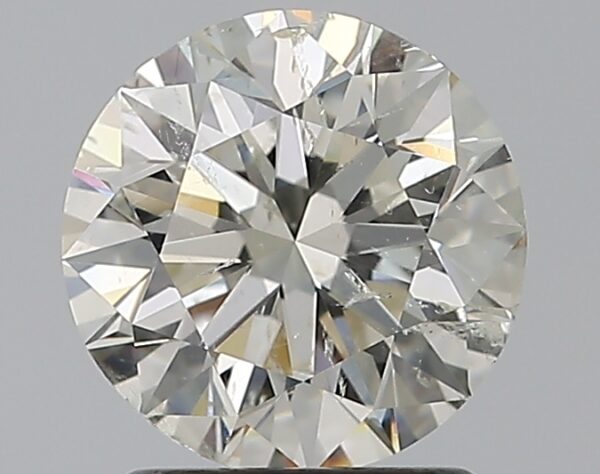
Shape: round
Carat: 1.5
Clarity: SI2
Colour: K
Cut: EX
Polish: EX
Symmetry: EX
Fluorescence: F
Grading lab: GIA
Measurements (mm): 7.28 x 7.32 x 4.57